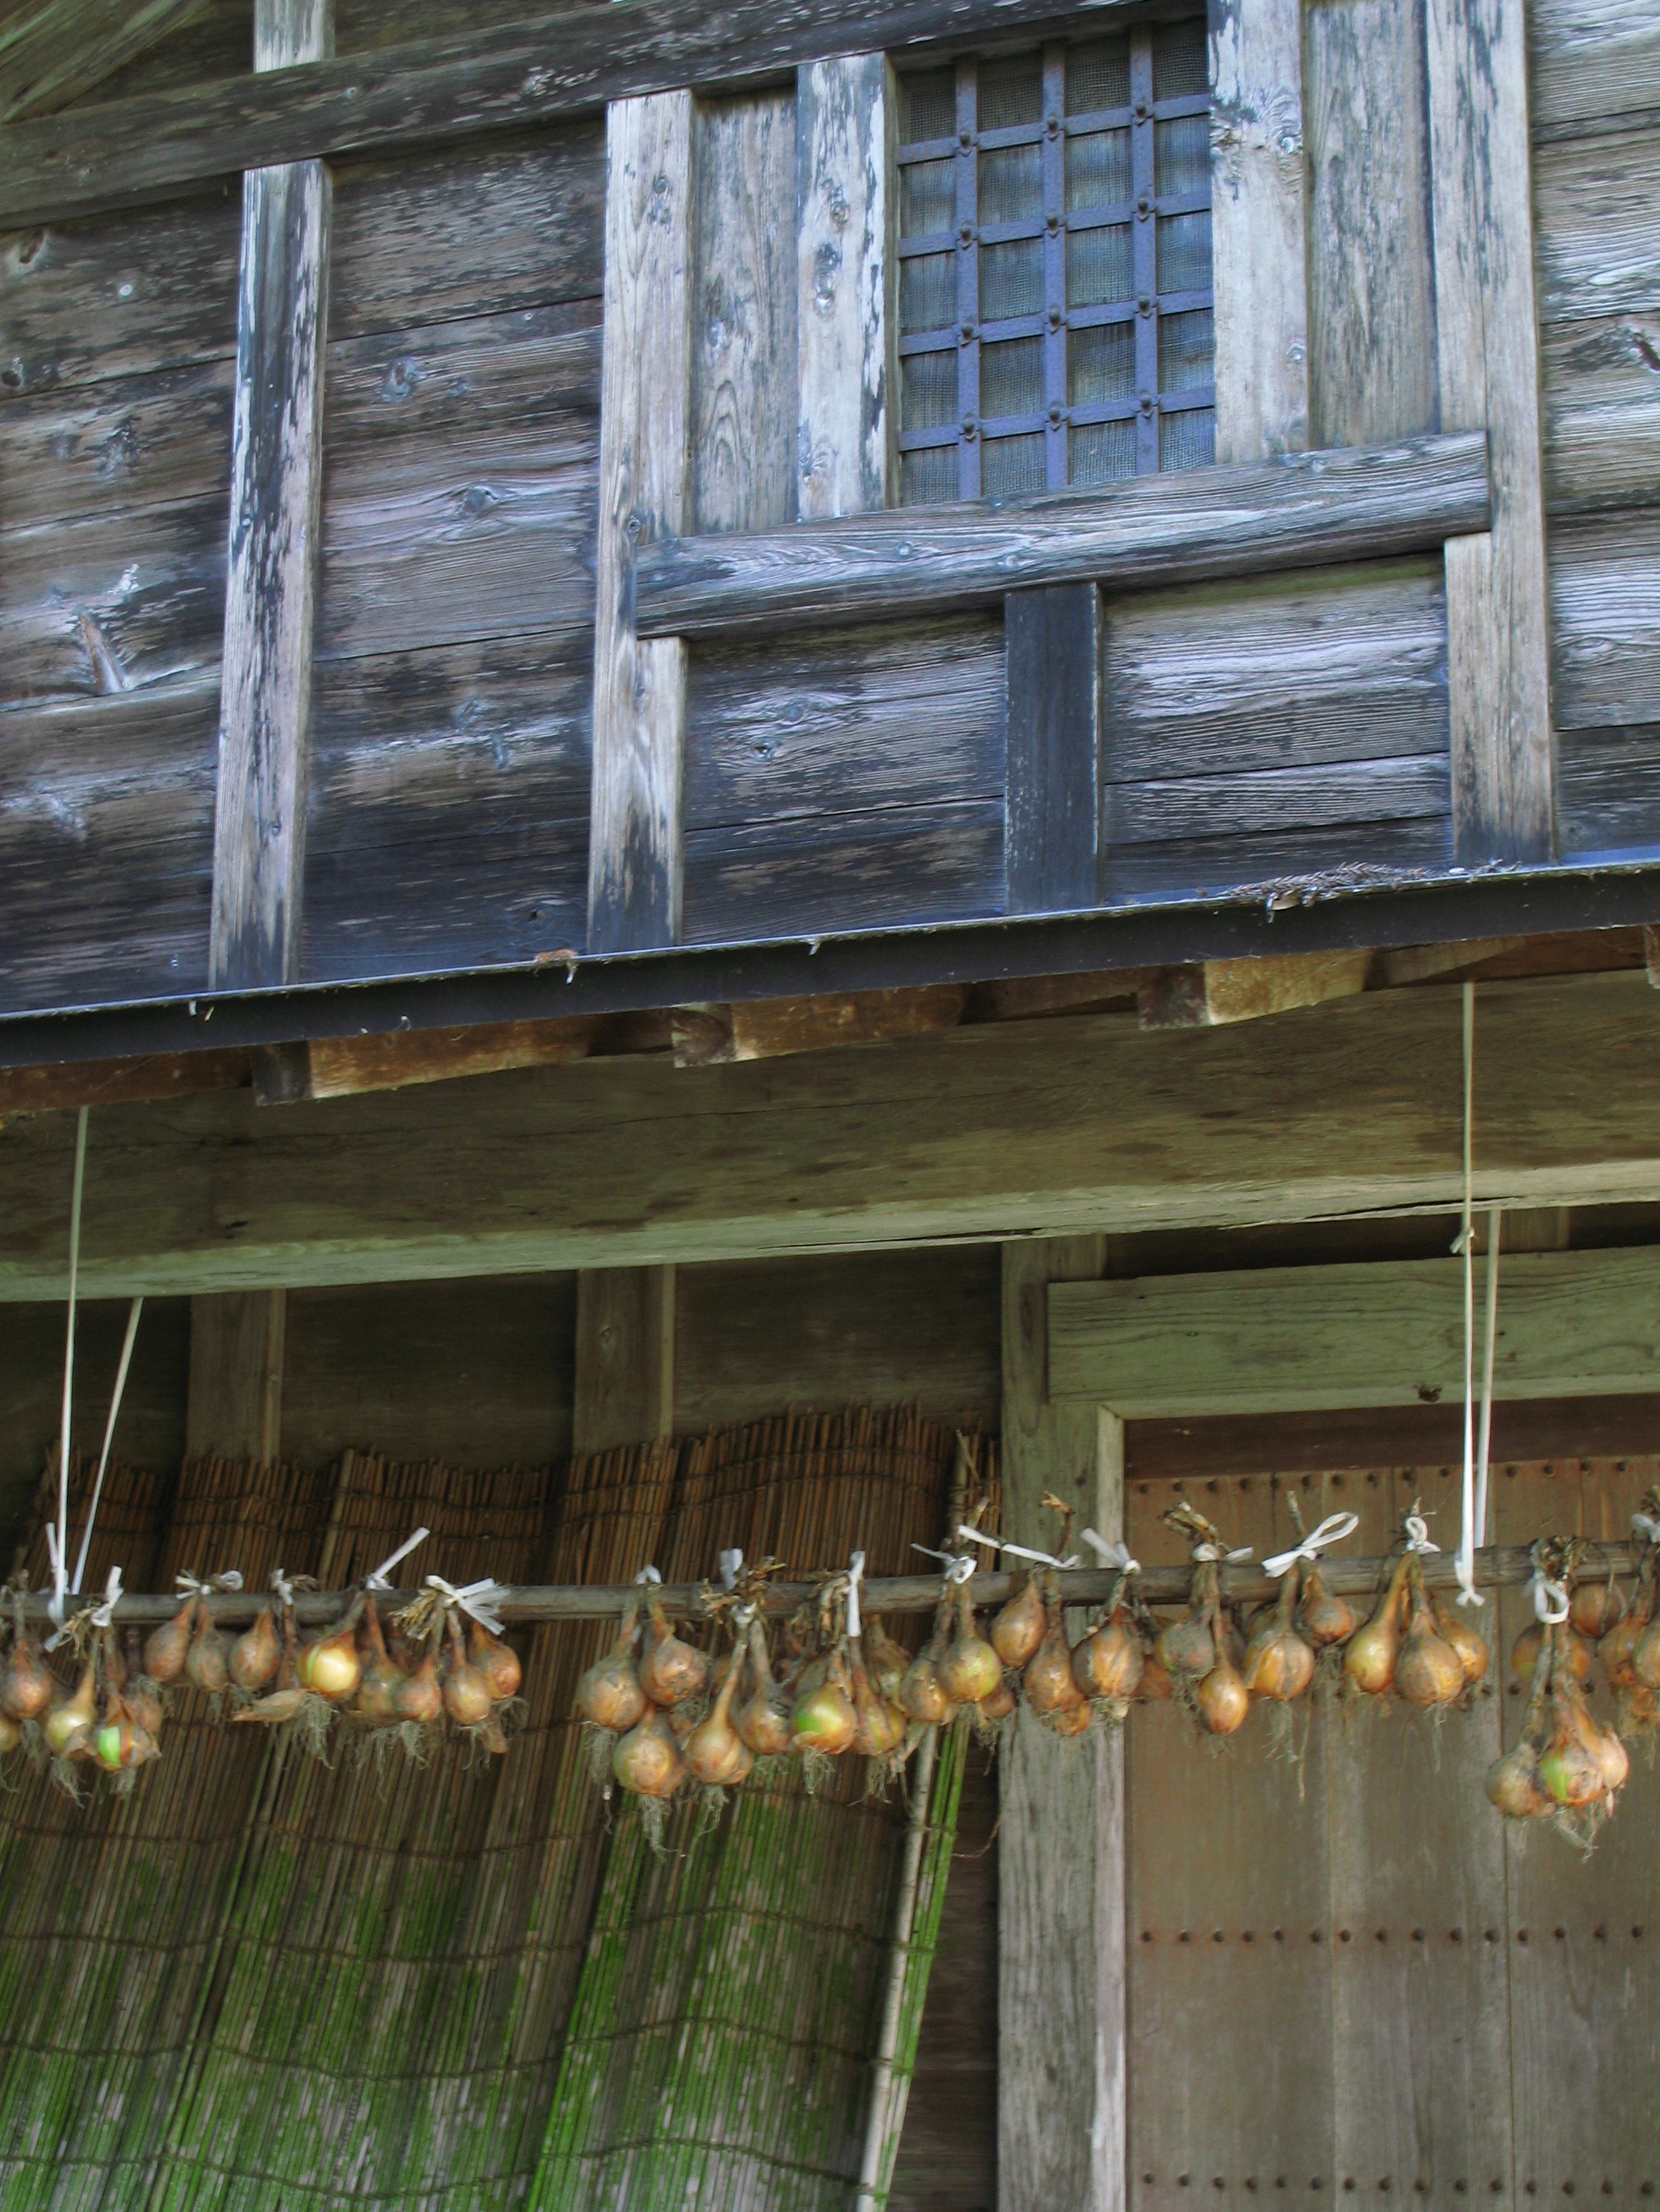
landscape, architecture, wood, house, window, old, wall, high, ancient, residence, japanese, style, hires, views, traditional, hi, res, powershotg7, canong7, urban area, outdoor structure